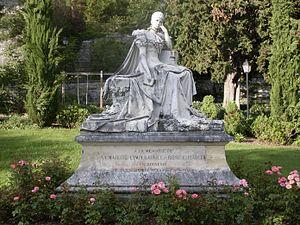
Impératrice Elisabeth, statue par Antonio Chiattone de 1902 - place des Roses, Montreux-Territet, Suisse. Inscription sur le socle A la mémoire de sa majesté l'impératrice et reine Elisabeth en souvenir de ses nombreux séjours à Montreux
Territet est une localité faisant partie de la commune de Montreux, dans le canton de Vaud.
Le Caux-Palace est un palace situé à Caux, dans le canton de Vaud, en Suisse.